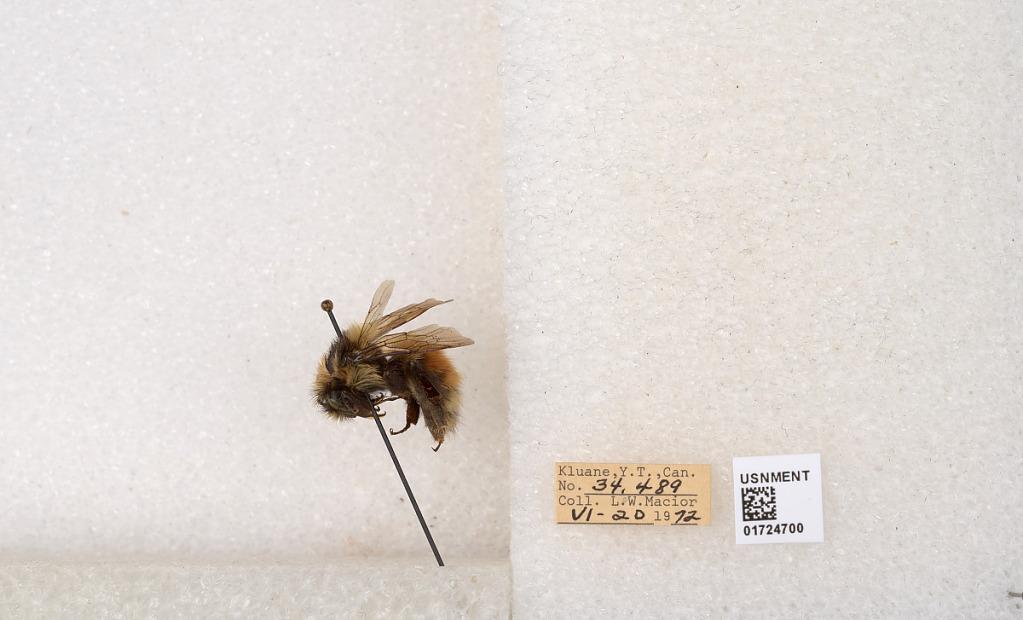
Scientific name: Bombus (Pyrobombus) sylvicola Kirby
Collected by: L. Macior
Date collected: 1972-6-20
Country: Canada
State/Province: Yukon Territory
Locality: Kluane National Park and Reserve
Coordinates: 60.7493, -139.504